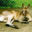
Label: kangaroo